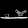
Label: Sandal